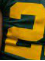
Number: 2